King Philip's War

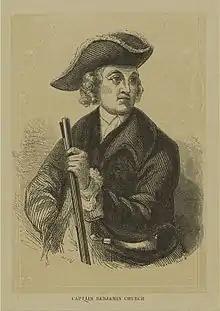
Benjamin Church: Father of the United States Army Rangers

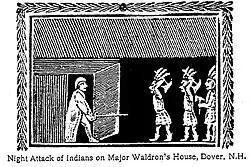
Native revenge on Richard Waldron for his role in King Philip's War, Dover, New Hampshire (1689)

Metacomet's allies began to desert him, and more than 400 had surrendered to the colonists by early July. Metacomet took refuge back at Assawompset Pond, the Wampanoag settlement near which John Sassamon had been found dead before the outset of the war, but the colonists formed raiding parties with indigenous allies, and he retreated southwest towards Rhode Island. Metacomet was killed by one of these teams when Captain Benjamin Church and Captain Josiah Standish of the Plymouth Colony militia tracked him to Mount Hope in Bristol, Rhode Island. He was shot and killed by an Indian named John Alderman on August 12, 1676. Metacomet's corpse was beheaded then chopped into pieces. His head was displayed in Plymouth for a generation, which was commonly done in Britain to traitors; Wampanaog memory holds that the skull was later taken by tribal members and secretly buried.